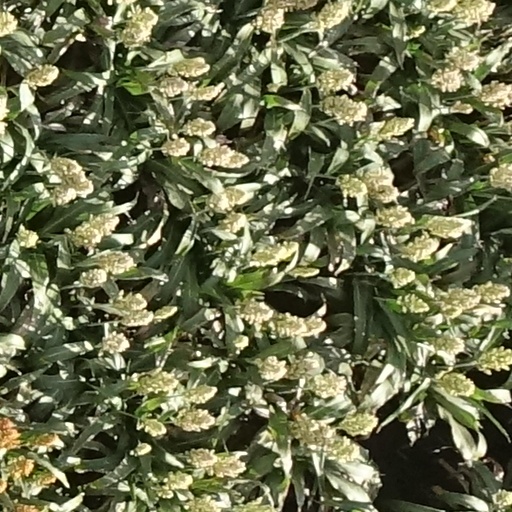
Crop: sorghum